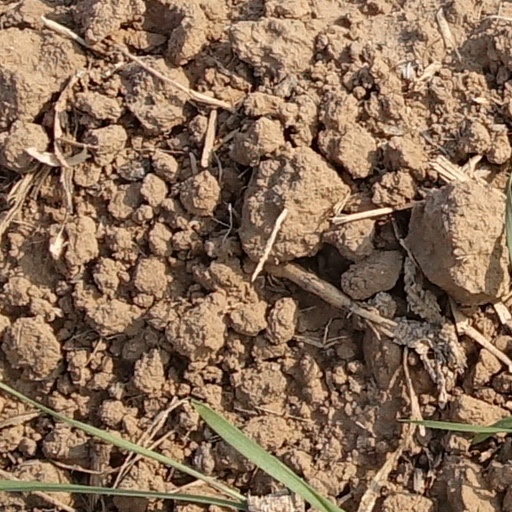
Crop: wheat